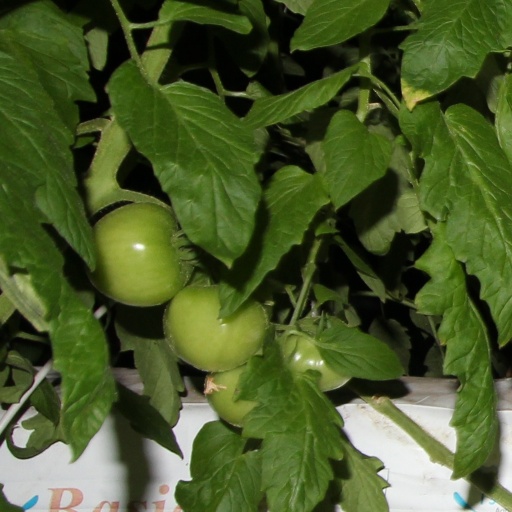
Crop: tomato